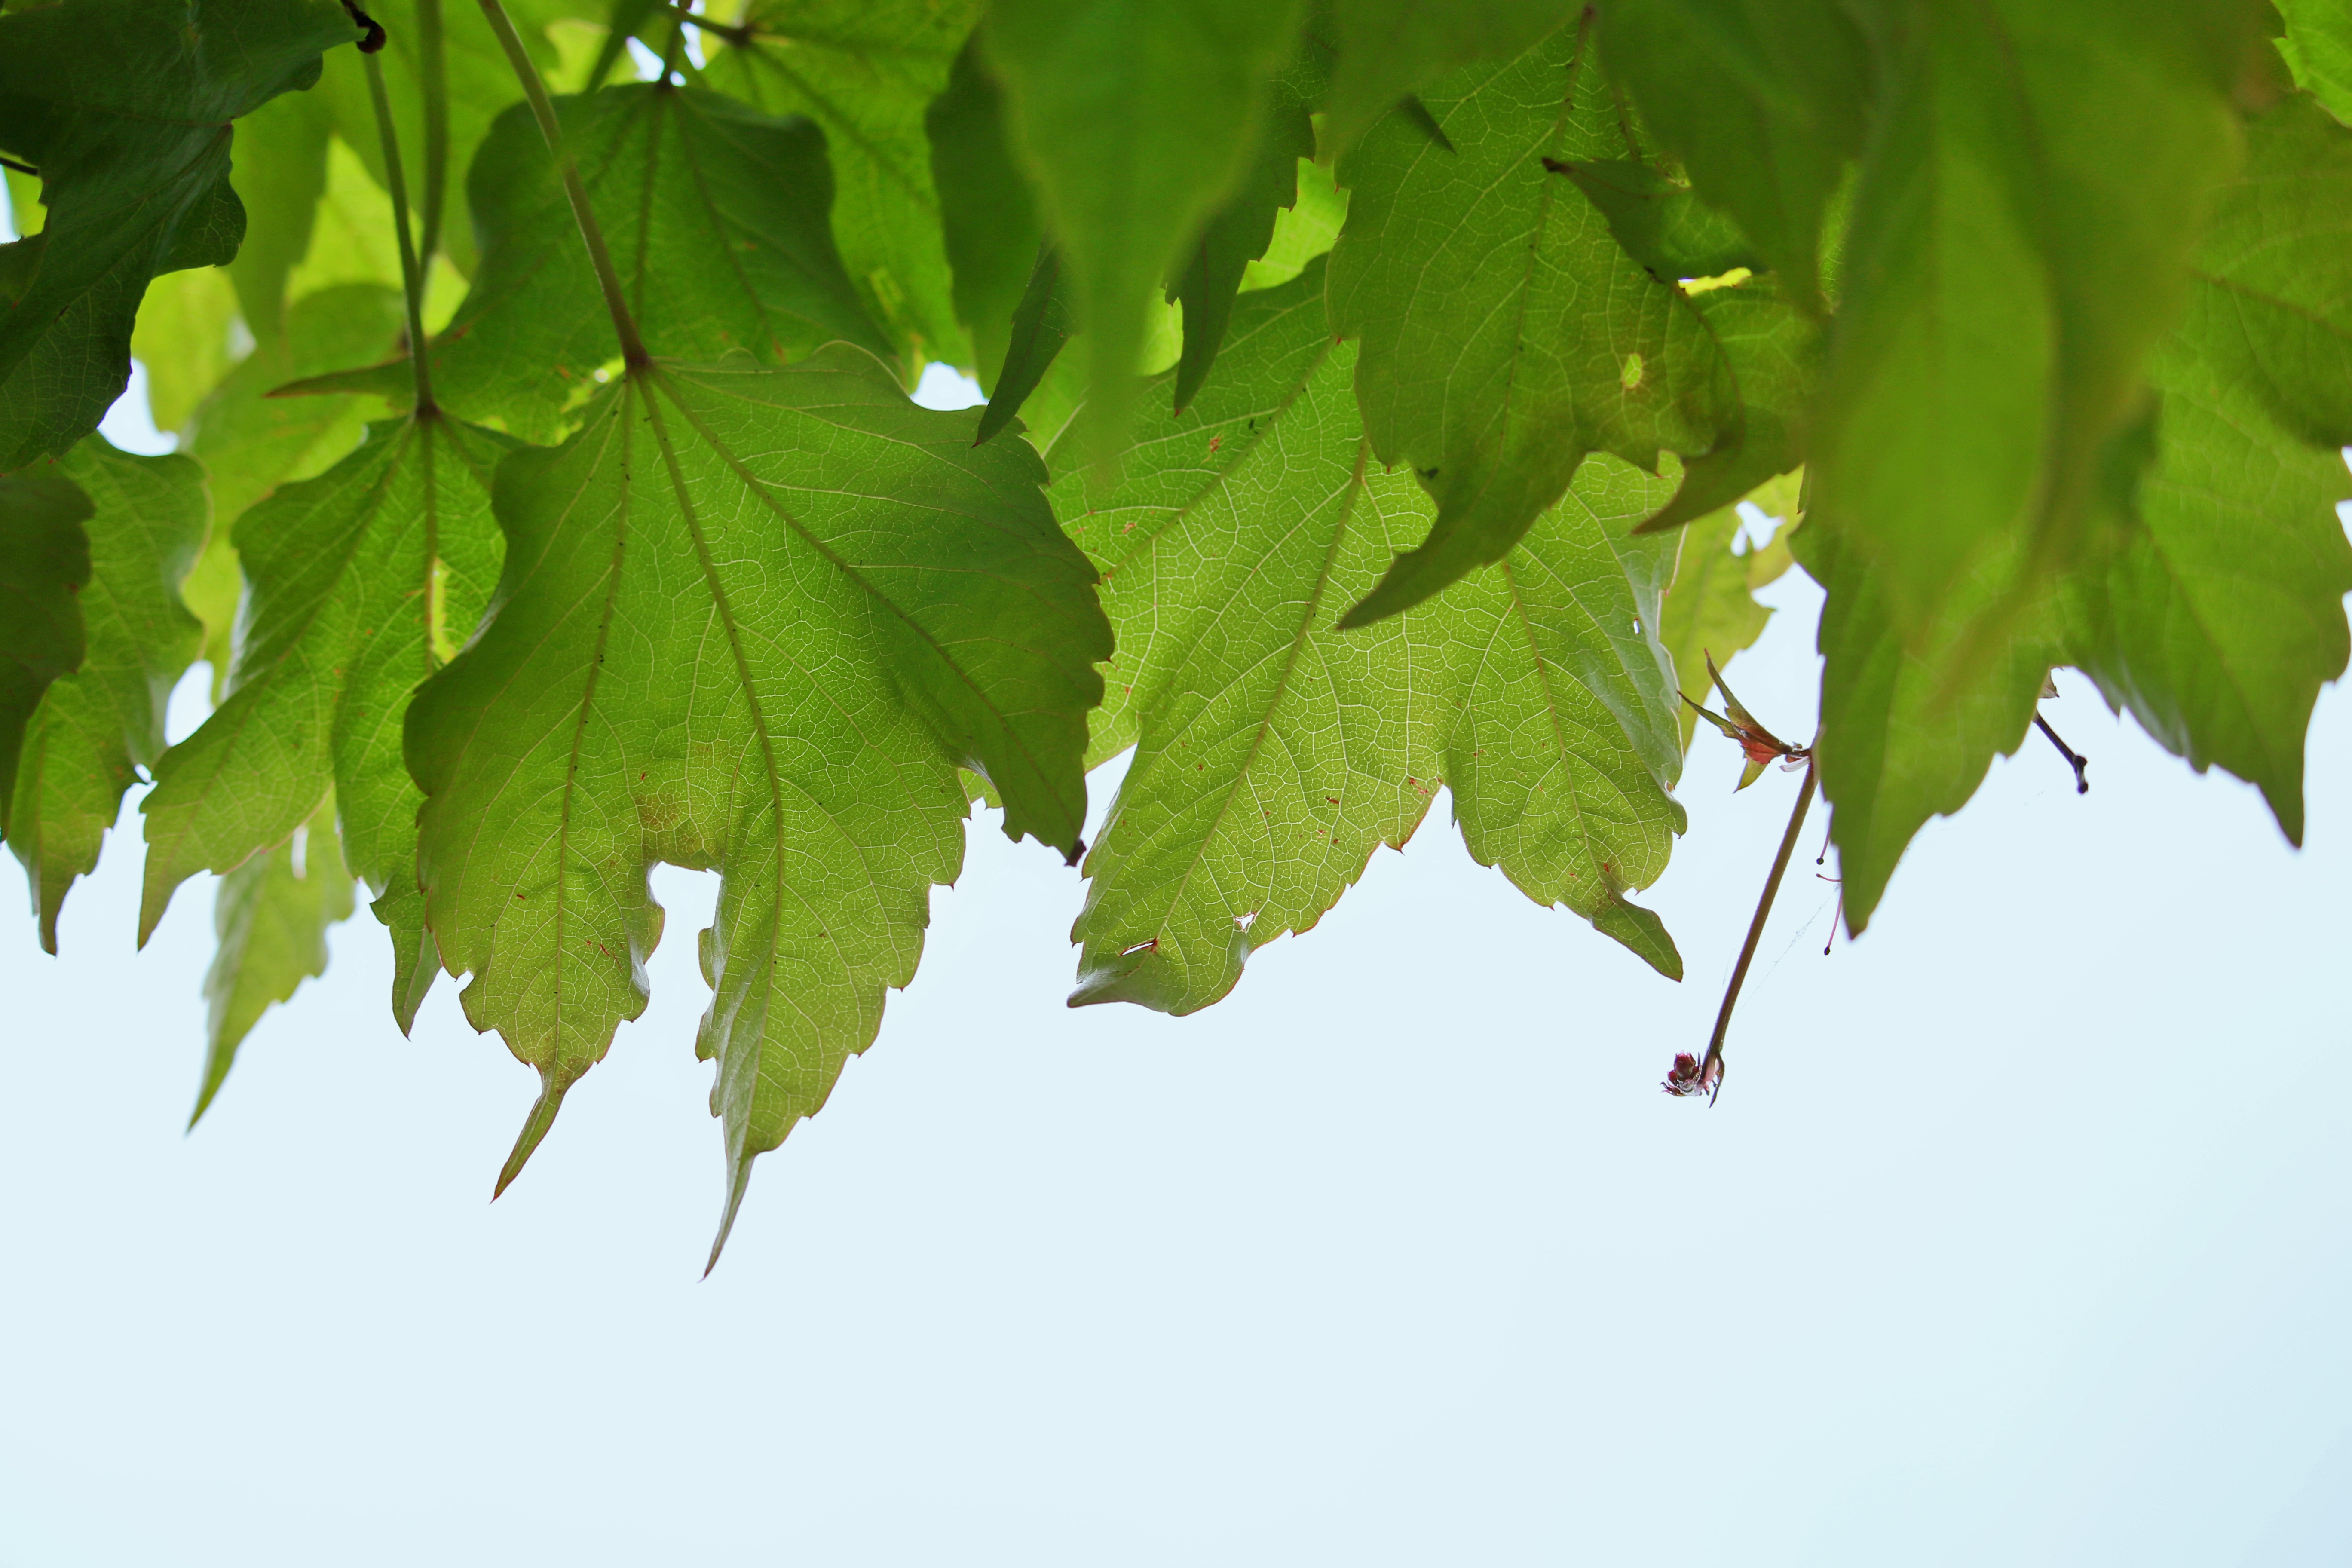
tree, branch, plant, leaf, green, produce, climber, flora, maple tree, maple leaf, leaves, deciduous, vine leaves, flowering plant, grape leaves, plant stem, woody plant, land plant